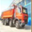
Label: truck